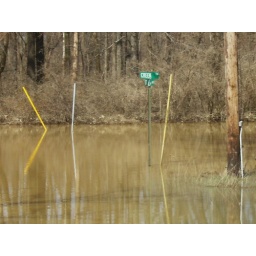
street sign under water